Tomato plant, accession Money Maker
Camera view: vertical (180 deg); turntable rotation: 240 degrees
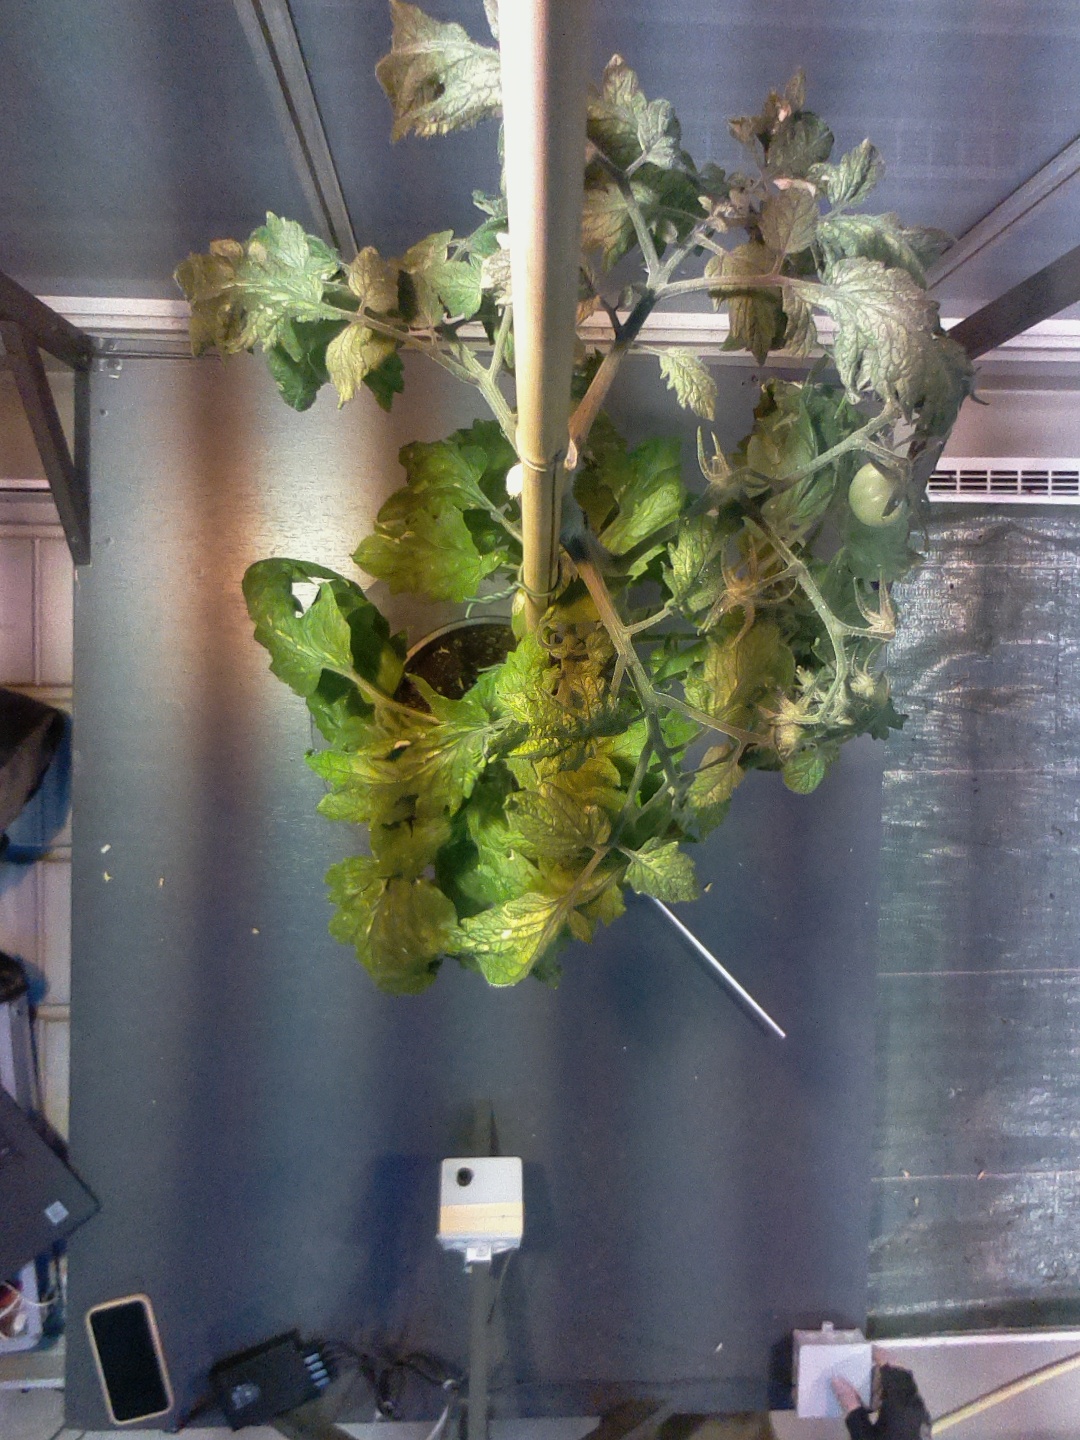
BBCH growth stage 71: 10%-20% of final fruit size